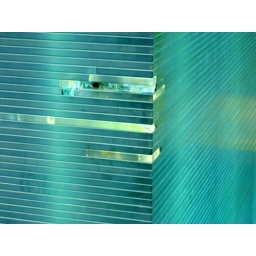
There's a large glass monument near Trafalgar Square and it somehow got chipped..